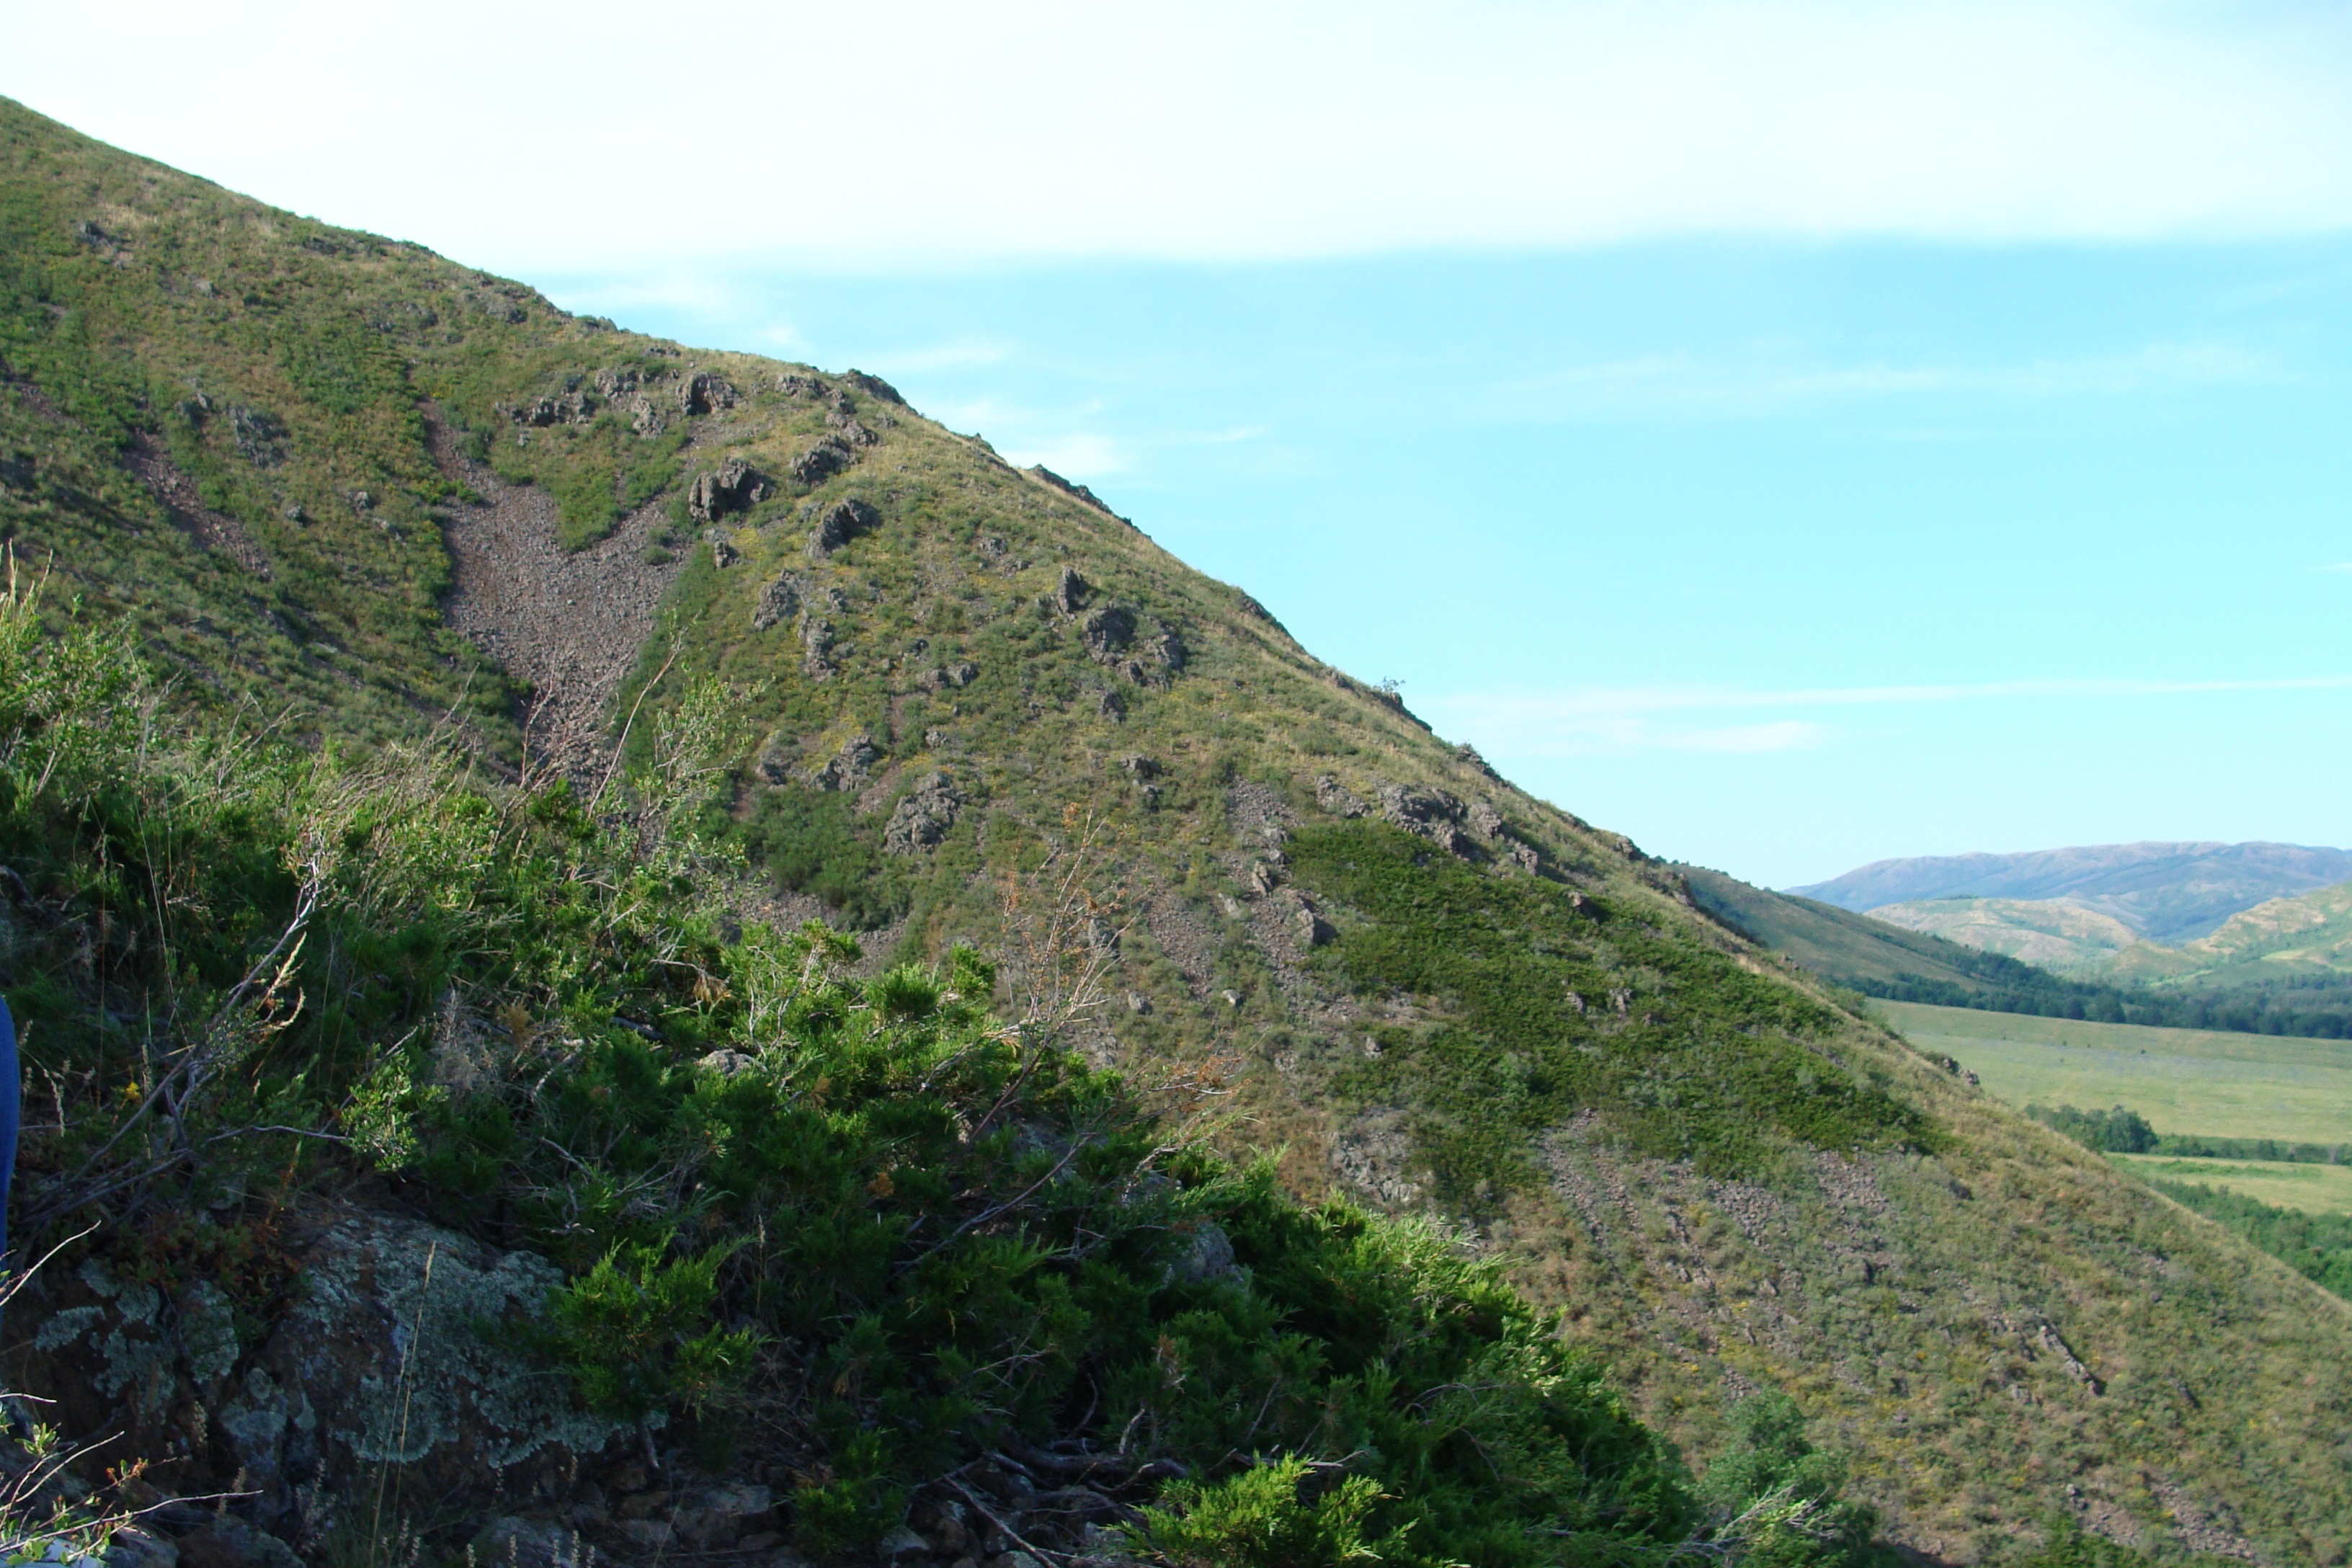
landscape, coast, nature, walking, mountain, trail, hill, valley, mountain range, cliff, terrain, ridge, blue sky, height, rocks, clouds, geology, mountains, plateau, fell, loch, ecosystem, landform, dahl, mountain pass, geographical feature, mountainous landforms